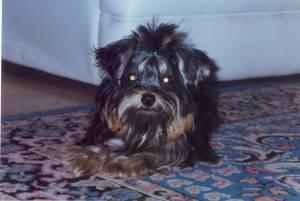
Breed: yorkshire terrier